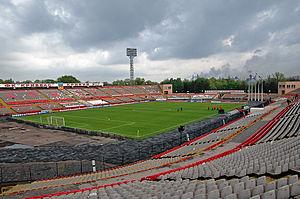
Le stade Metalurg est un stade omnisports situé à Kryvyï Rih dans l'oblast de Dnipropetrovsk en Ukraine.